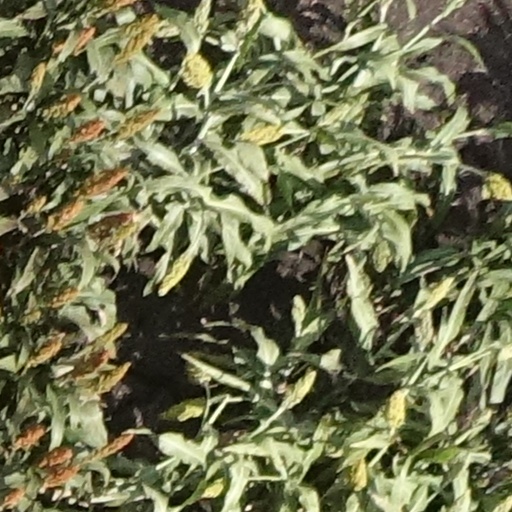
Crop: sorghum